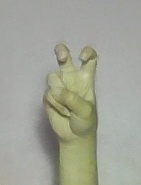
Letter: toot